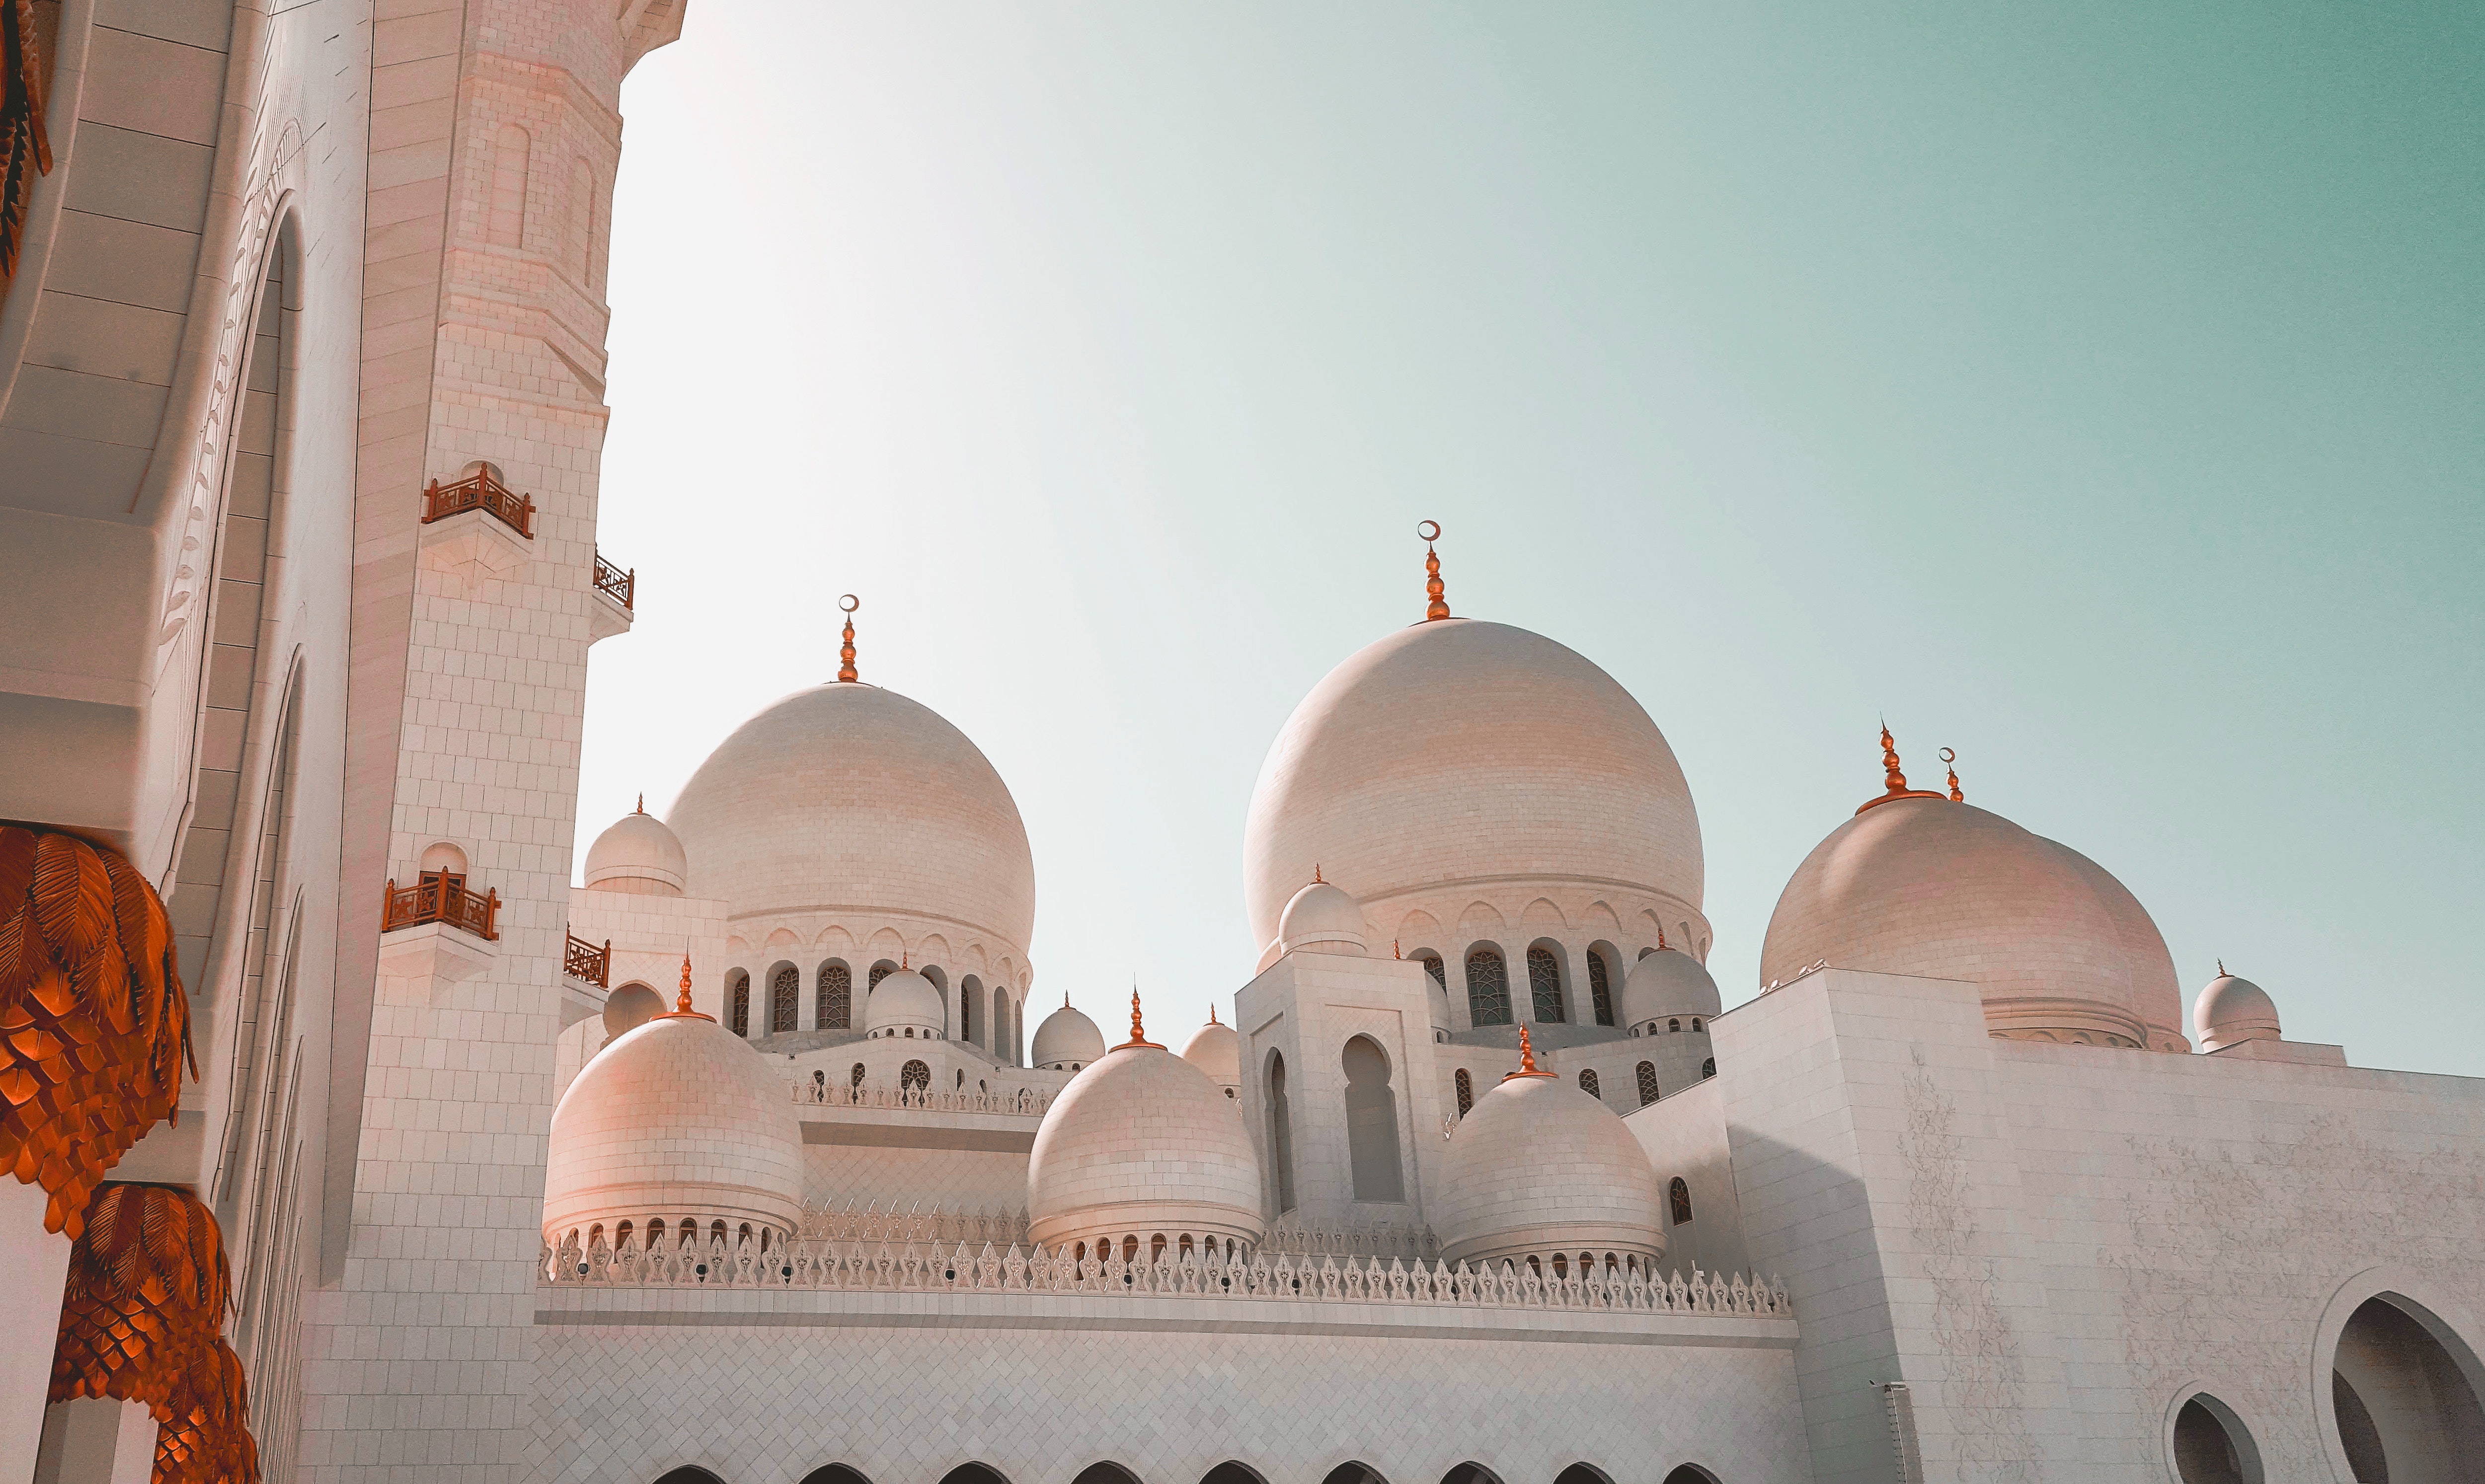
dome, landmark, historic site, sky, building, place of worship, arch, khanqah, tourist attraction, ancient history, religion, mosque, history, tourism, stock photography, facade